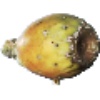
Label: cactus_fruit